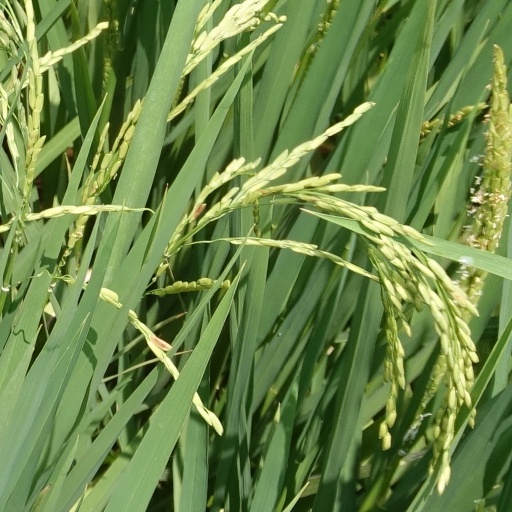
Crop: rice